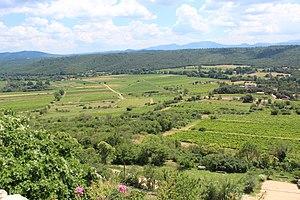
Panorama de puis le village
La Provence est une région historique et culturelle ainsi qu'un ancien État indépendant et une ancienne province avant de disparaître à la Révolution française pour réapparaître en grande partie sous la forme recomposée de la région Provence-Alpes-Côte d'Azur.
Seillons-Source-d'Argens est une commune française située dans le département du Var, en région Provence-Alpes-Côte d'Azur.